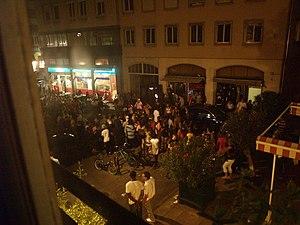
Un rassemblement pendant la fête de la musique à Strasbourg"
La Fête de la musique a lieu à travers le monde le 21 juin, principalement le soir et la nuit jusqu'au lendemain matin. Elle est actuellement célébrée dans une centaine de pays. Divers festivals de musique locaux qui se déroulaient ce jour de solstice participent aujourd’hui à cette fête populaire.